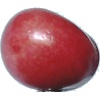
Label: Cherry 2